Pyramid of Pepi I

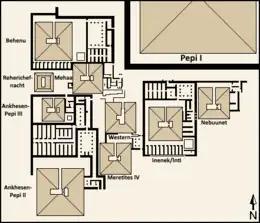
Map of the necropolis of pyramids, primarily the Queens pyramids

The mortuary temple has been severely damaged by stone thieves who harvested the limestone used in its construction for lime production, leaving behind a lime furnace that they had set up in the temple grounds. Despite the state of the temple, the archaeological work of MAFS has allowed the plan and features of the temple to be reconstructed. The temple was laid out according to a standard plan that is near exactly like the temples of Djedkare Isesi, Unas, and Teti.